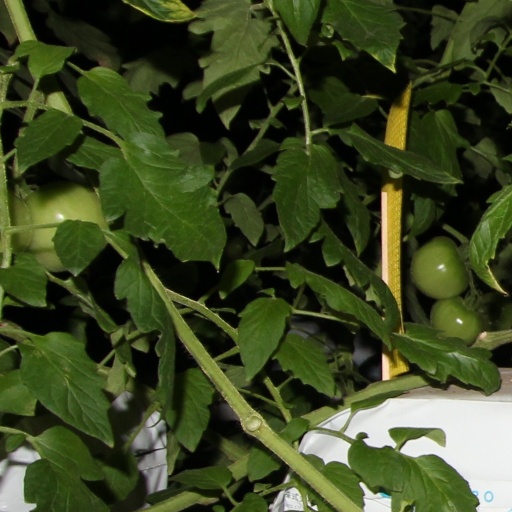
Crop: tomato